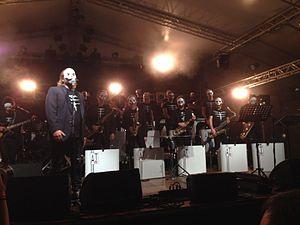
Tre Allegri Ragazzi Morti, aussi abrégé TARM, est un groupe de punk rock italien, originaire de Pordenone.